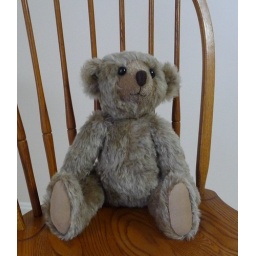
Zach in a kitchen chair